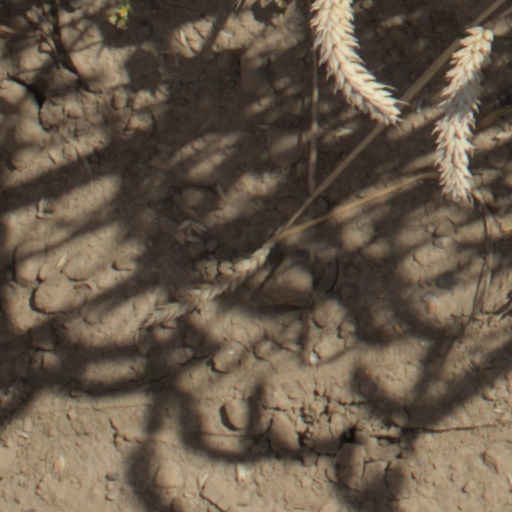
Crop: wheat